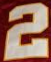
Number: 2